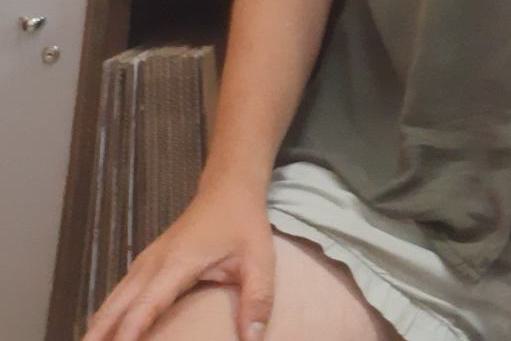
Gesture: no_gesture